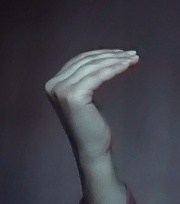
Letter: haa